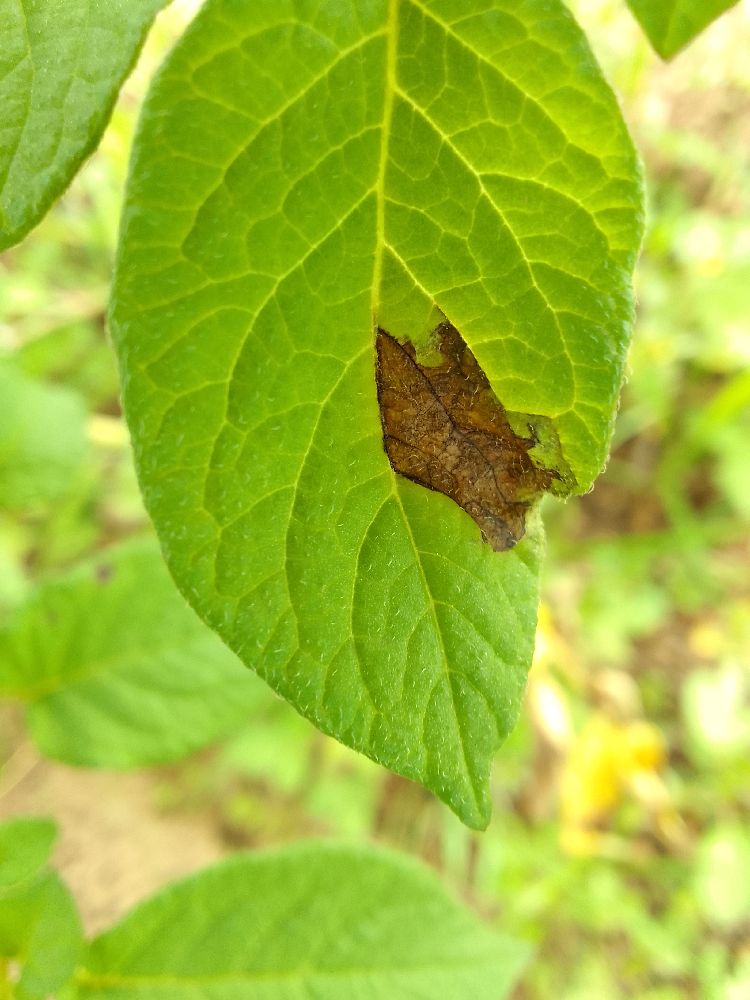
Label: Late blight